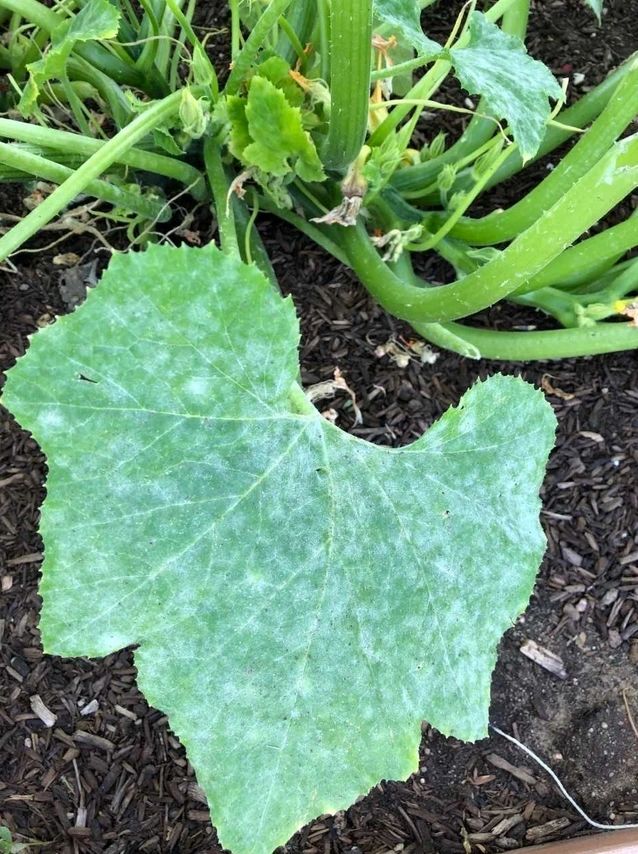
Plant: Squash
Disease: squash powdery mildew